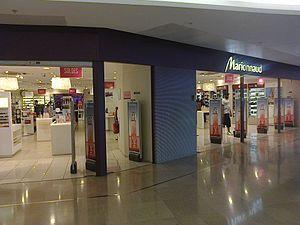
Magasin Marionnaud - Les Quatre Temps - La Défense
Une devanture de magasin ou devanture de boutique ou encore devanture de magasin général est une façade comportant la vitrine du magasin et l'ornementation du mur qui l'encadre.